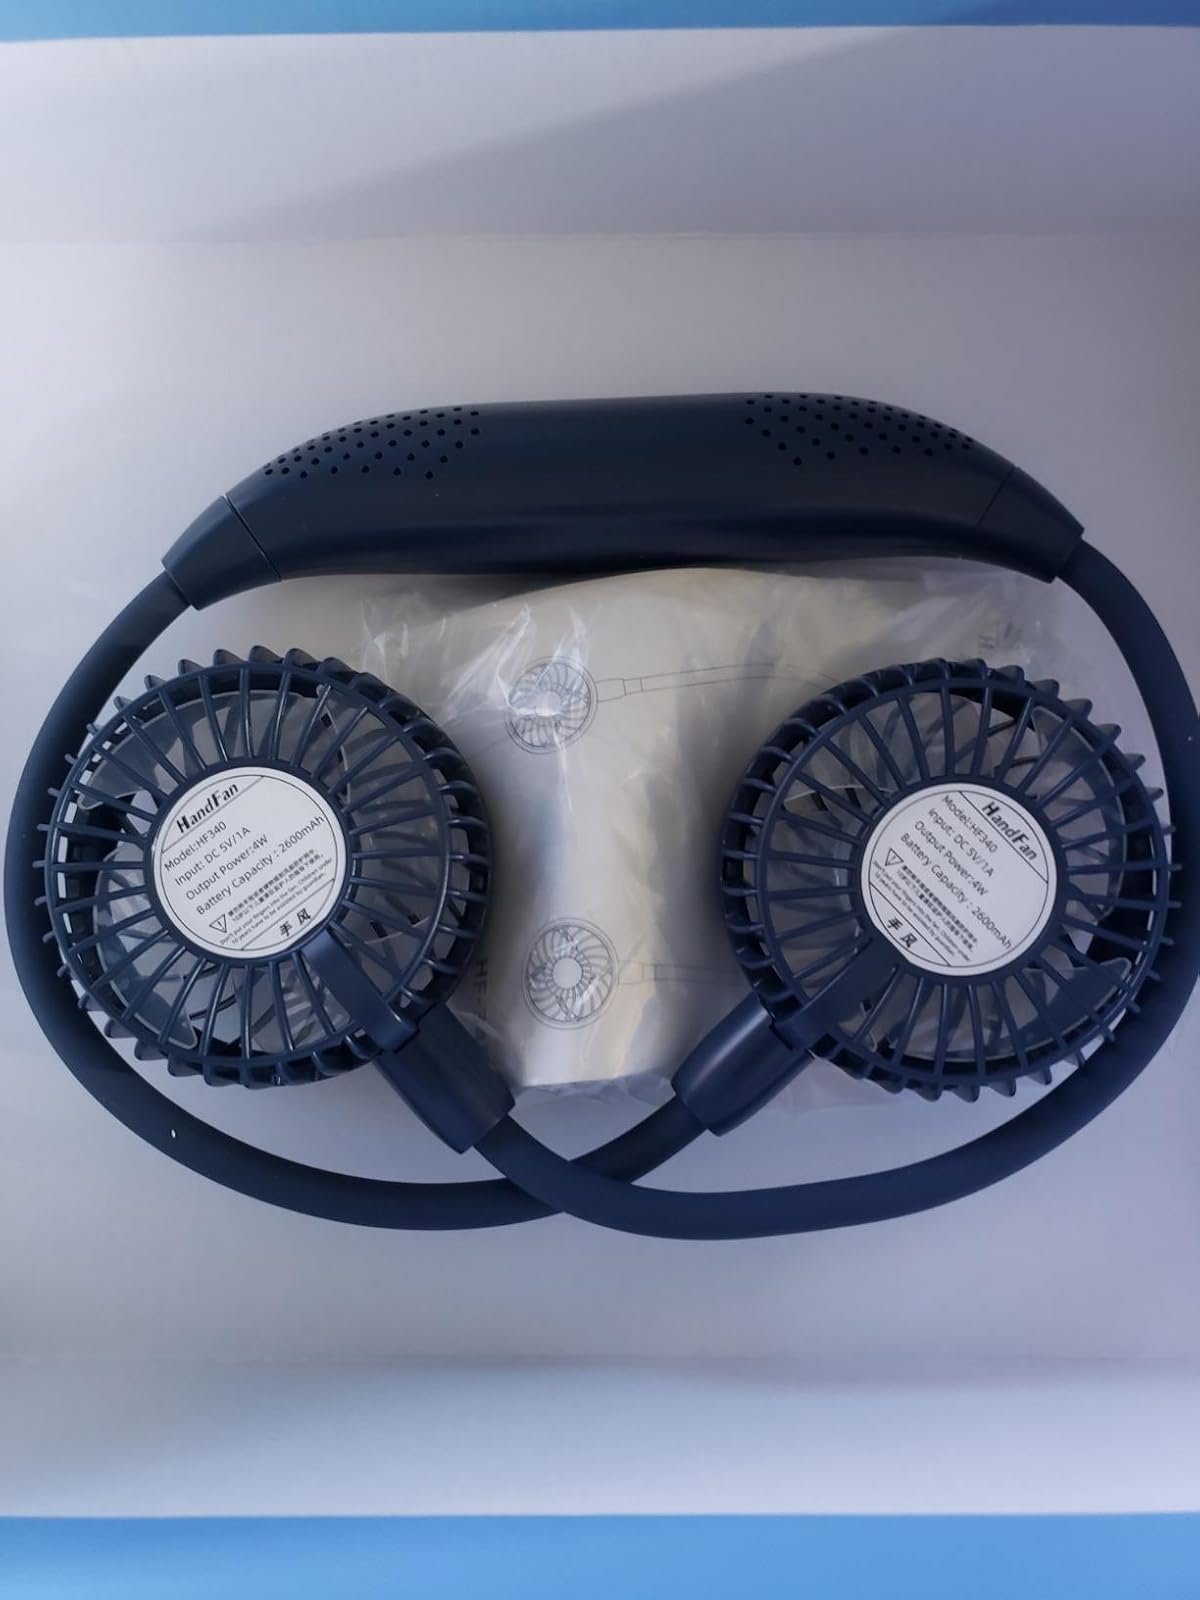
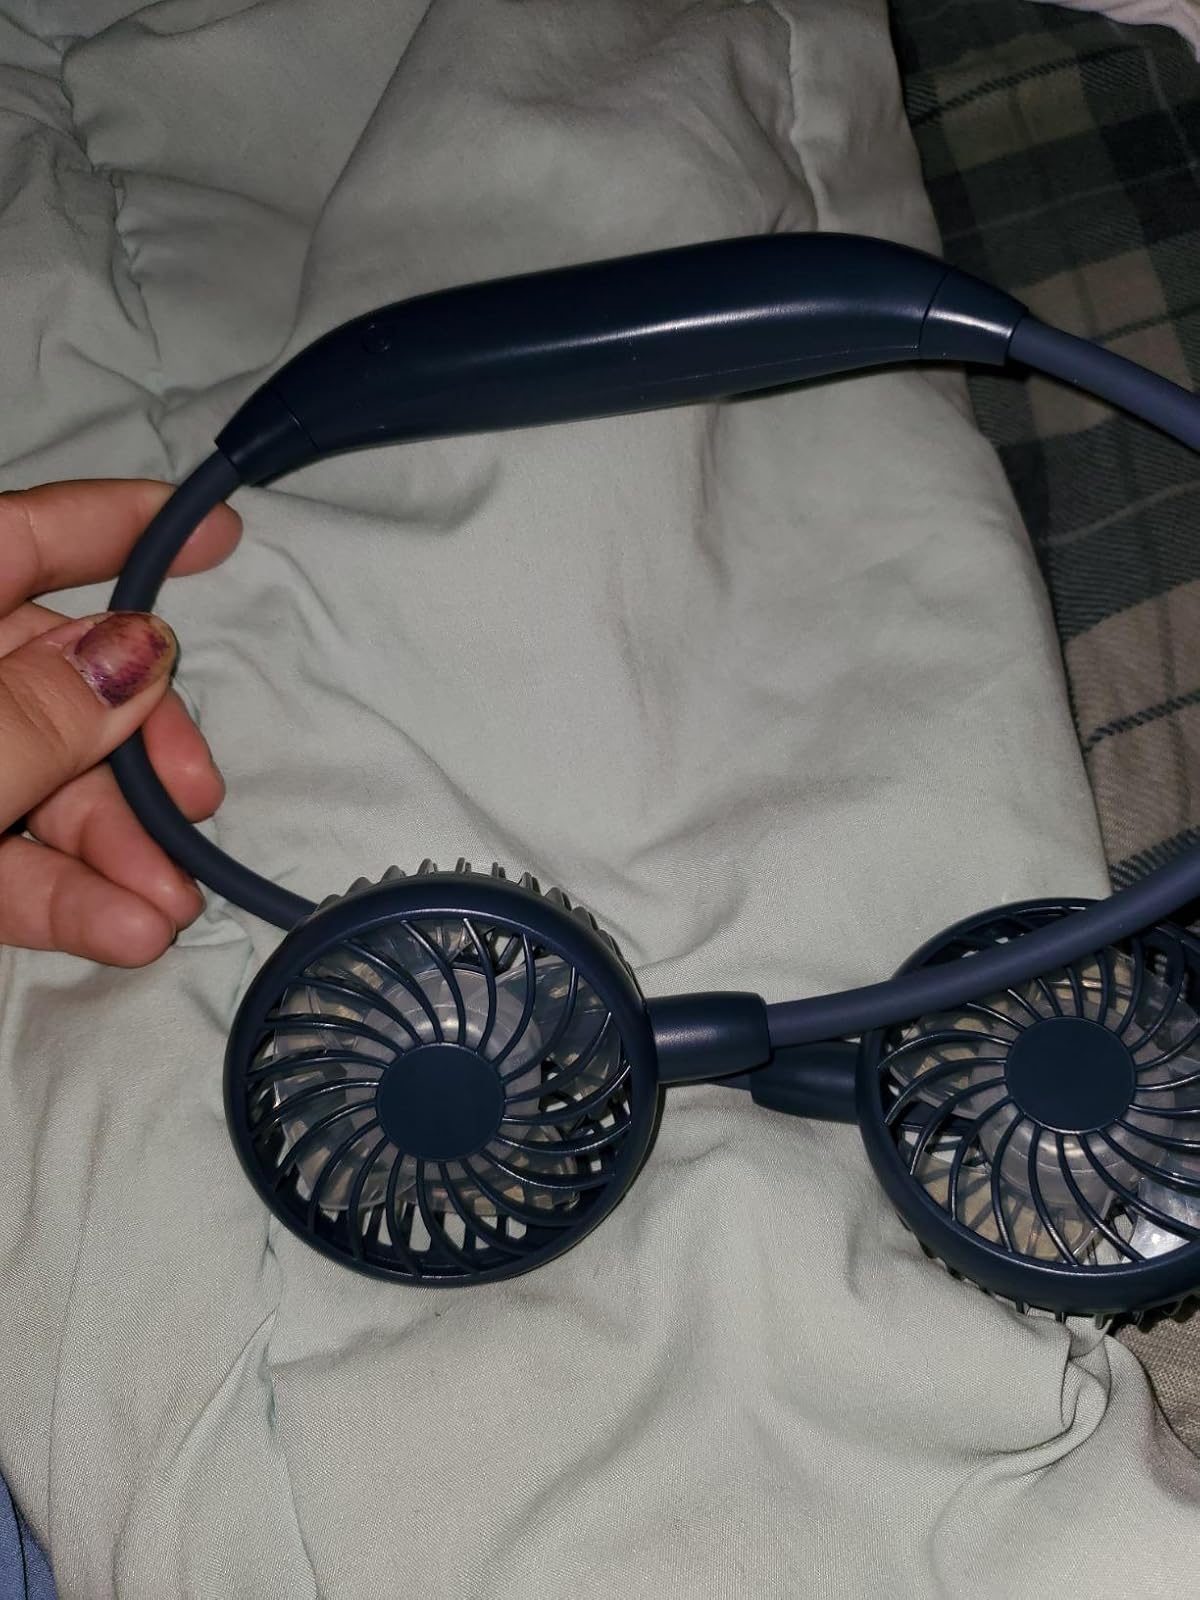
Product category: fan
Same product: yes